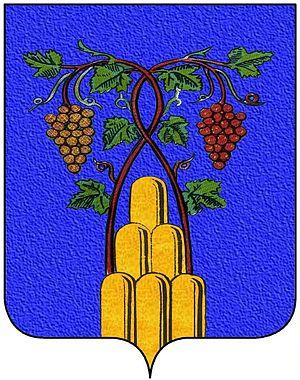
Francesco Maria Marescotti Ruspoli est un marquis et prince italien.